Lake Nipissing

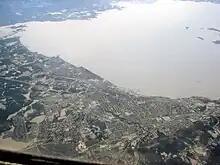
Aerial view of Lake Nipissing and North Bay

Lake Nipissing is a lake in the Canadian province of Ontario. It has a surface area of , a mean elevation of above sea level, and is located between the Ottawa River and Georgian Bay. Lake Nipissing is the third-largest lake entirely in Ontario. It is relatively shallow for a large lake, with an average depth of only . The shallowness of the lake makes for many sandbars along the lake's irregular shoreline. The lake reaches a maximum depth of 64 m (210 ft) near the mouth of the French River, off the shore of Blueberry Island. The lake has many islands most of which are protected under the Protection of Significant Wetlands scheme, controlled by the Ministry of Natural Resources and Forestry.